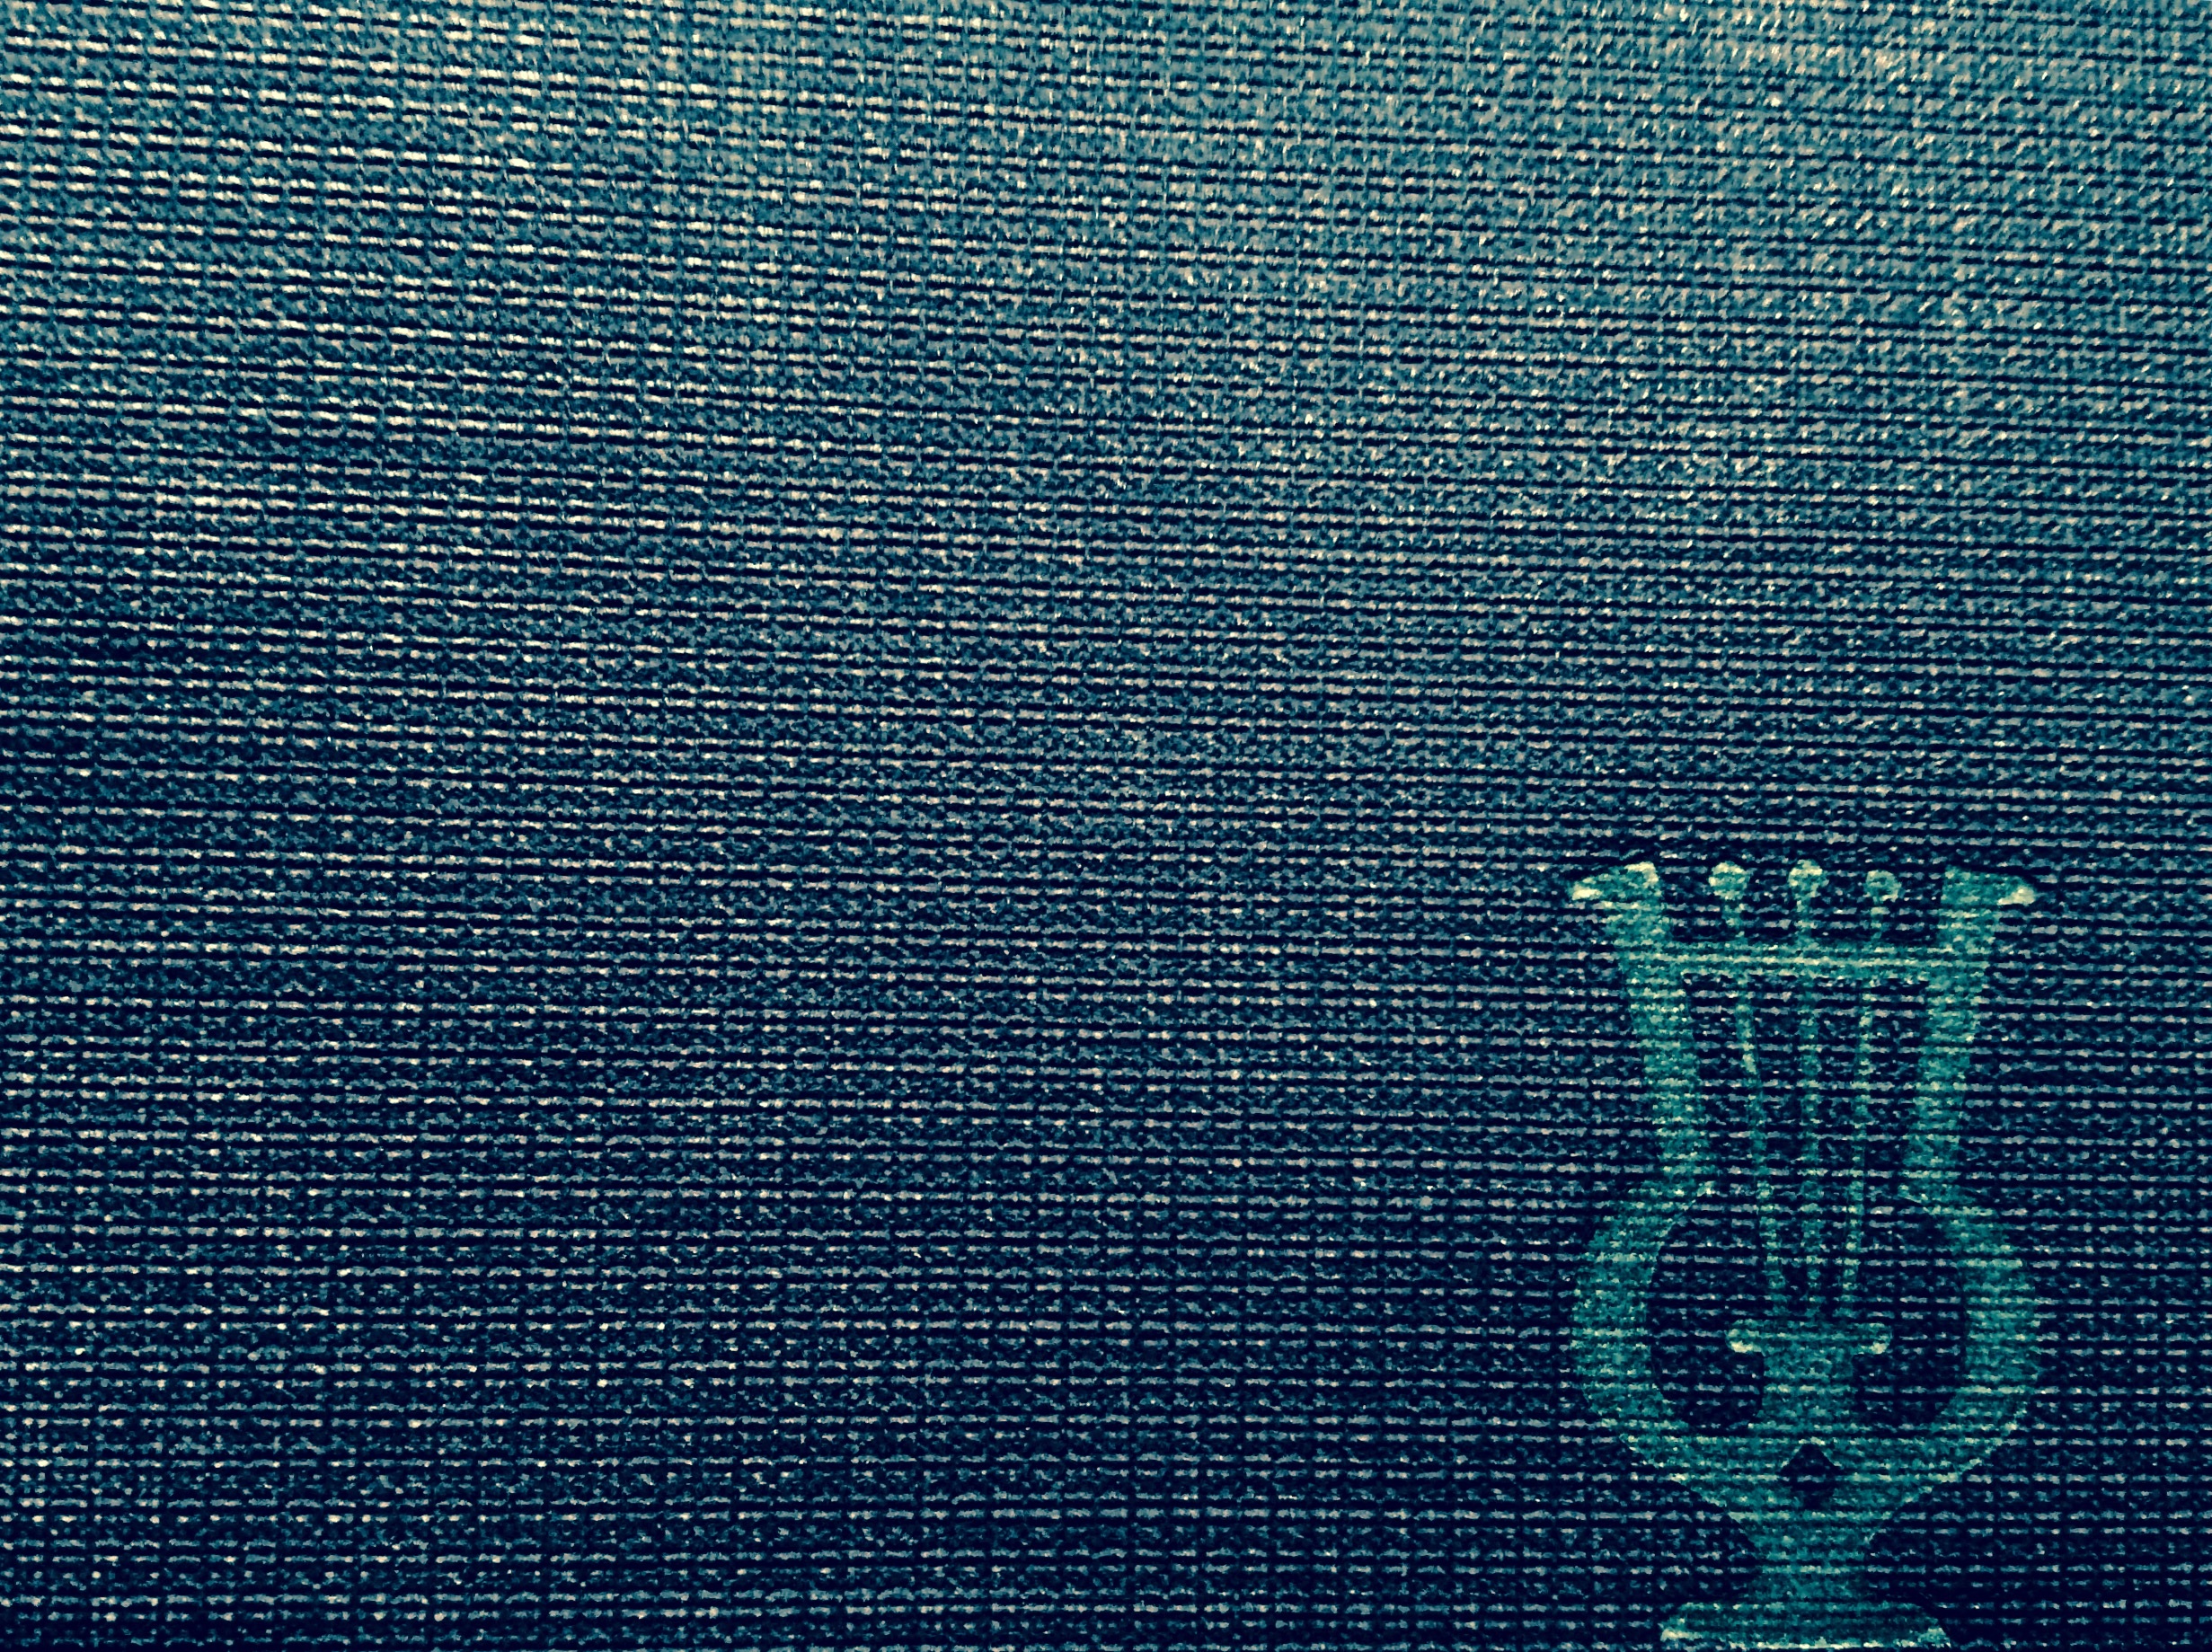
texture, pattern, line, green, blue, circle, fabric, hymnal, textile, design